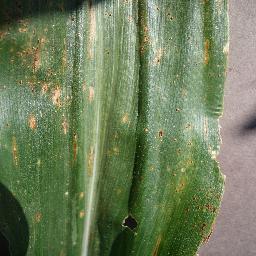
Label: Corn_(Maize)___Gray_Leaf_Spot_(Cercospora)